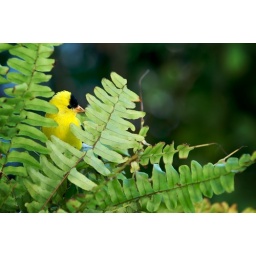
A male goldfinch perches in a fern outside our kitchen window.